Jomo Kenyatta

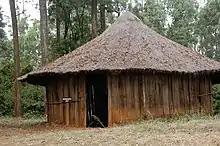
A traditional Kikuyu house, similar to that in which Kenyatta would have lived in Ngenda

A member of the Kikuyu people, Kenyatta was born with the name Kamau in the small rural village of Ngenda. Birth records were not then kept among the Kikuyu, and Kenyatta's date of birth is not known. One biographer, Jules Archer, suggested he was likely born in 1890 or 1891, although a fuller analysis by Jeremy Murray-Brown suggested a birth . Kenyatta's father was named Muigai, and his mother Wambui. They lived in a homestead near River Thiririka, where they raised crops and bred sheep and goats. Muigai was sufficiently wealthy that he could afford to keep several wives, each living in a separate "nyũmba" (hut).